Ed Sullivan

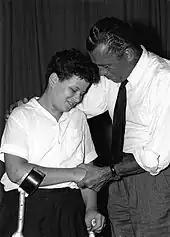
Sullivan congratulates 13-year-old Itzhak Perlman after a concert in Tel Aviv, 1958.

"Yet," the magazine concluded, "instead of frightening children, Ed Sullivan charms the whole family." Sullivan appeared to the audience as an average guy who brought the great acts of show business to their home televisions. "Ed Sullivan will last", comedian Fred Allen said, "as long as someone else has talent." Frequent guest Alan King said, "Ed does nothing, but he does it better than anyone else in television." A typical show would feature a vaudeville act (such as acrobats, jugglers or magicians), one or two popular comedians, a singing star, a figure from the legitimate theater, an appearance by puppet Topo Gigio or a popular athlete. The bill was often international in scope, with many European performers appearing along with the American artists.